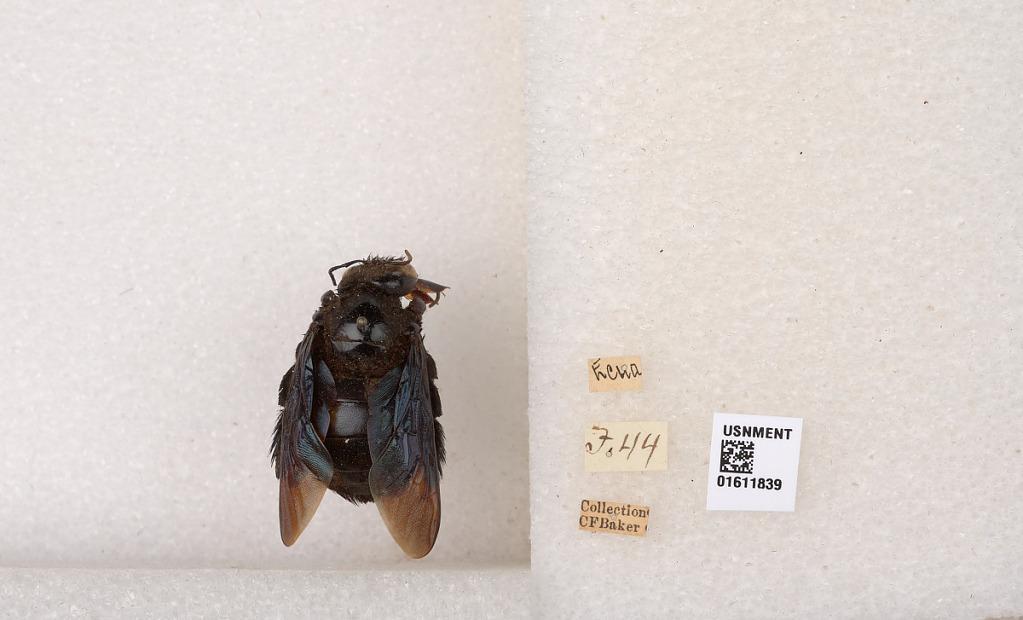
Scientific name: Xylocopa
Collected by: R. W.
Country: Ecuador
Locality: Ecuador